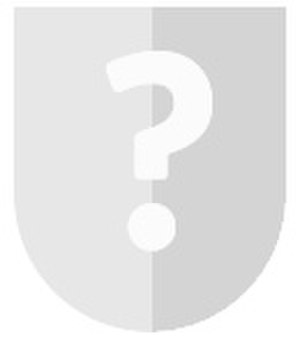
Regierungsbezirk Freiburg
har har ikke noget våben
Regierungsbezirk Freiburg er et af fire Regierungsbezirke i den tyske delstat Baden-Württemberg.